Srijato

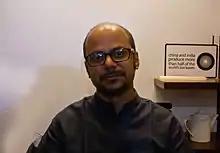
Srijato at Oxford Book Store, Kolkata for the Apeejay Bangla Sahitya Utsob 2015.

His notable works include "Chotoder Chiriyakhana: The menagerie for kids" (2005), " Katiushar golpo: Tales untold " (2006), "Borshamongol : The monsoon epic " (2006), "Okalboisakhi: Storms unprecedent" (2007), "Likhte hole bhodrobhabe lekho: Write politely, if you have to" (2002), "Ses Chithi: Last Letter" (1999), "Bombay to Goa" (2007), "Coffer namti Irish : Irish Coffee " (2008), "Onubhob korechi tai bolchi : Revealing the feeling" (1998).His book of poems, "Andhakar Lekhaguchchha" was firstly posted in the Facebook by the poet. Every poem of this book is a Sonnet.